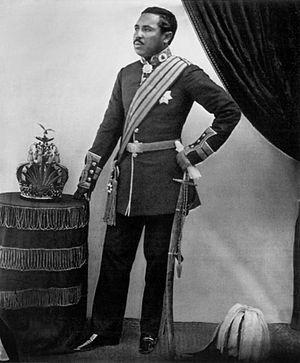
William Ellis est un missionnaire protestant photographe britannique né le 24 août 1794 à Londres et mort dans la même ville, le 9 juin 1872.
Radama II, né le 23 septembre 1829 et décédé le 11 mai 1863, est un roi malgache. Il règne sur le royaume de Madagascar de 1861 à 1863. Cette période est marquée par un revirement diplomatique vis-à-vis des Européens. Roi francophile, il est néanmoins accusé de « brader le pays » et meurt assassiné par les tenants d'une politique plus indépendante.